Paul Auster

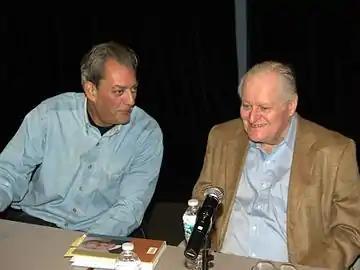
Auster with John Ashbery at the Brooklyn Book Festival

Auster's first marriage was to the writer Lydia Davis in 1974. They had one child together, their son Daniel Auster. By 1979 they were separated and were divorced in 1981. In 1981, Auster married his second wife, writer Siri Hustvedt, the daughter of professor and scholar Lloyd Hustvedt. They lived in Brooklyn and had one daughter, Sophie Auster, a singer.